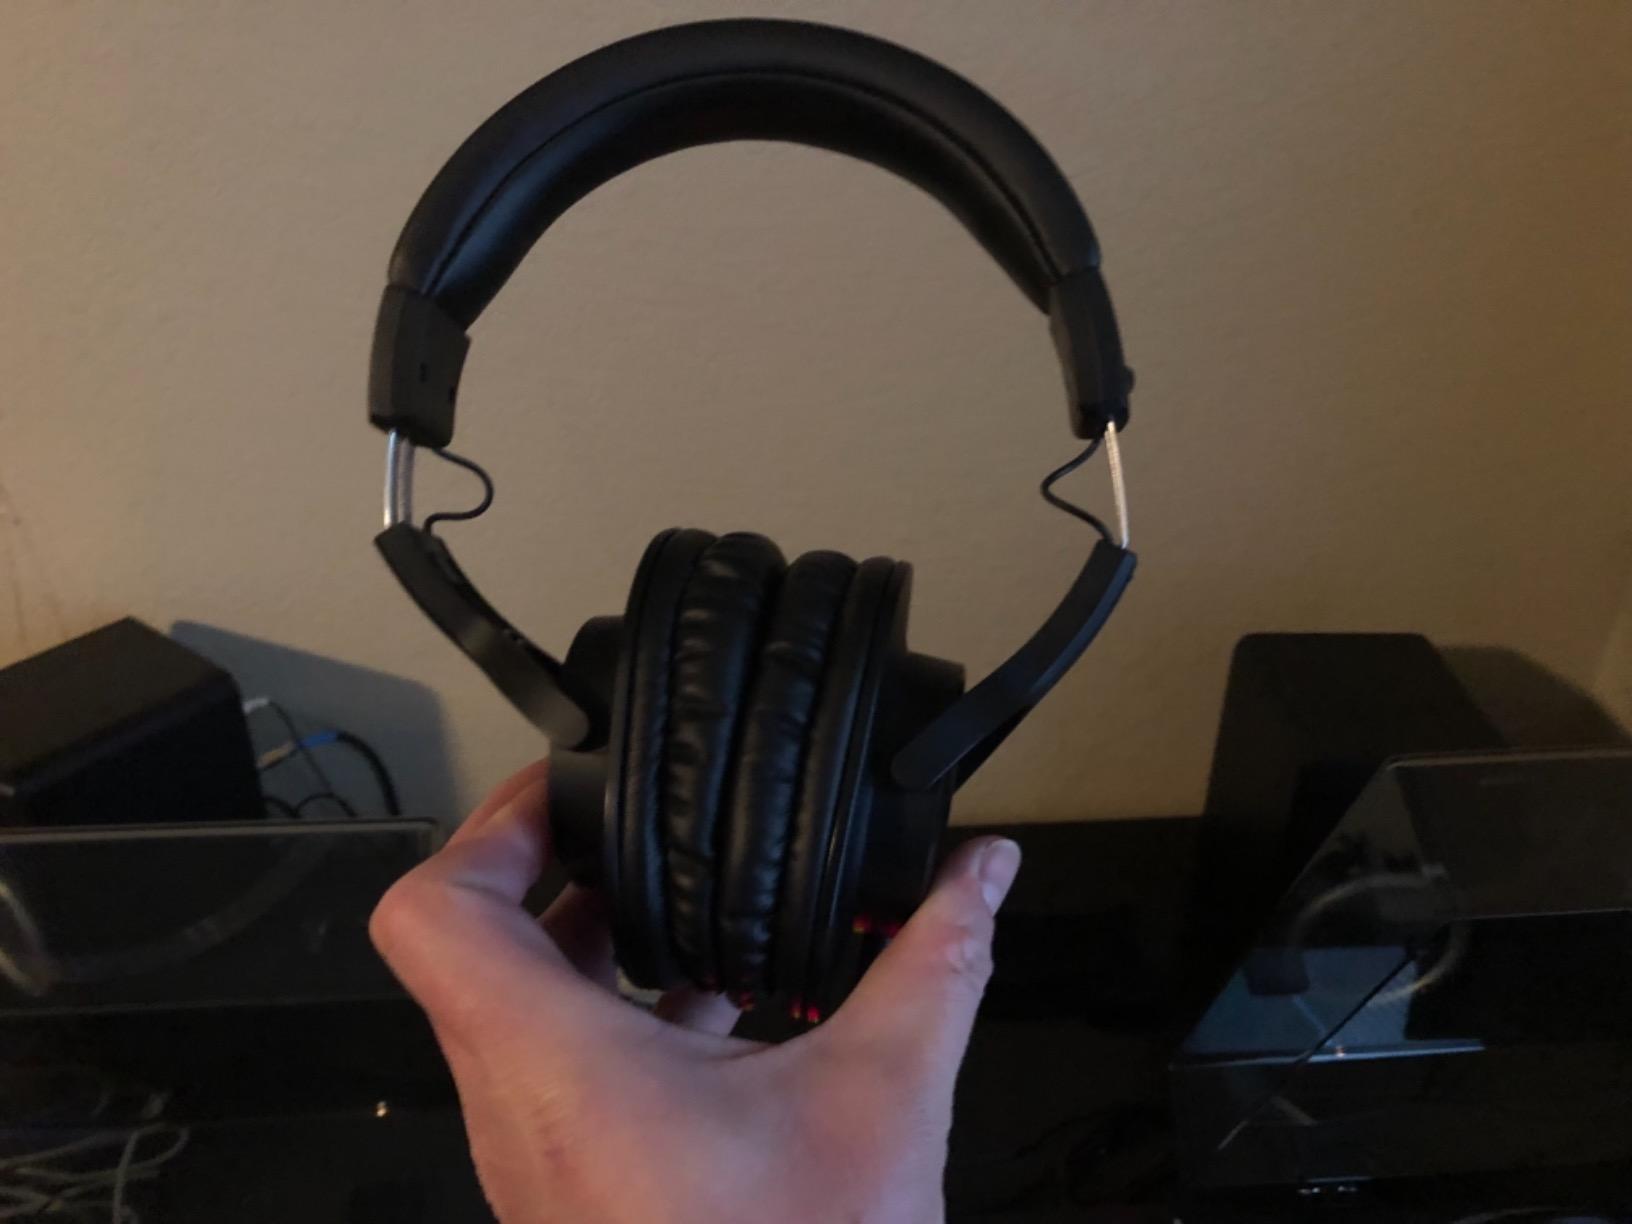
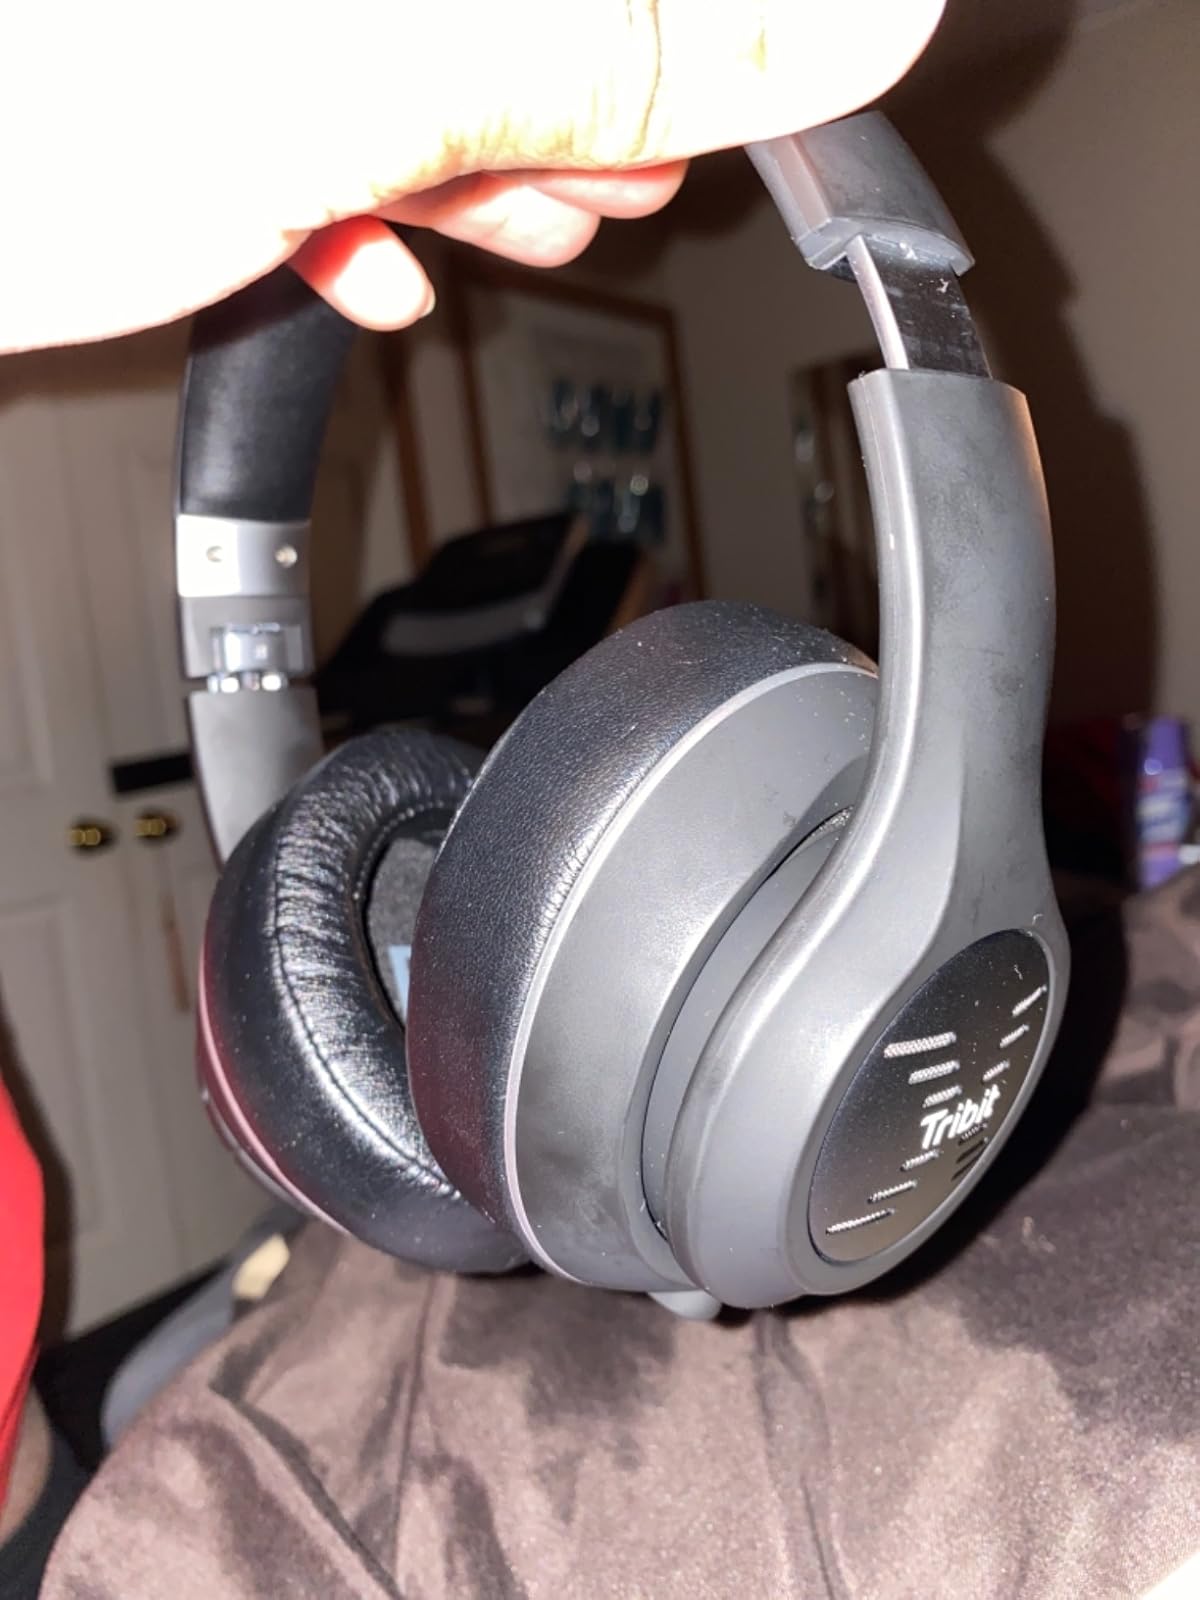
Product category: headphones
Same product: no